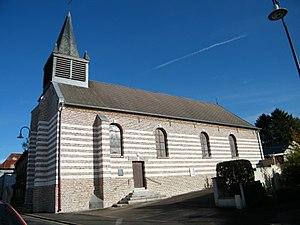
L'église Saint-Vaast de Saint-Vaast-en-Chaussée , Somme, France.
Saint-Vaast-en-Chaussée est une commune française située dans le département de la Somme, en région Hauts-de-France.